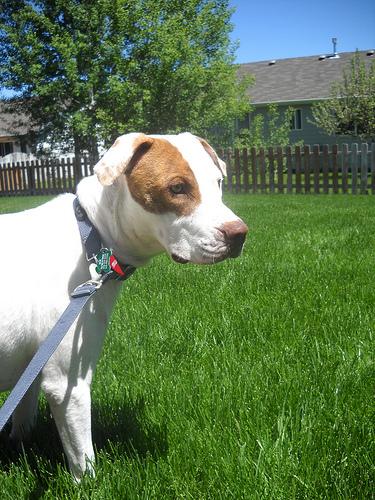
Breed: american bulldog